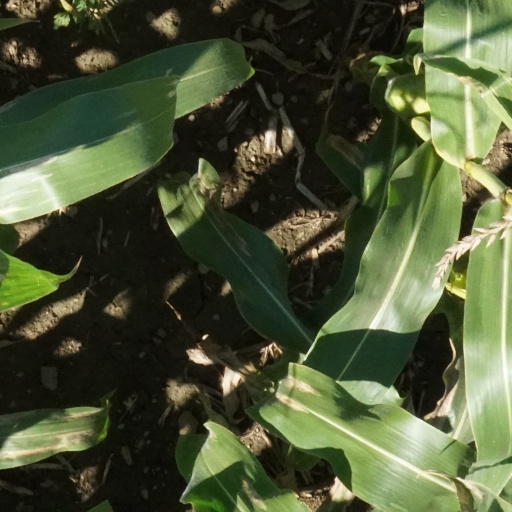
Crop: maize; corn